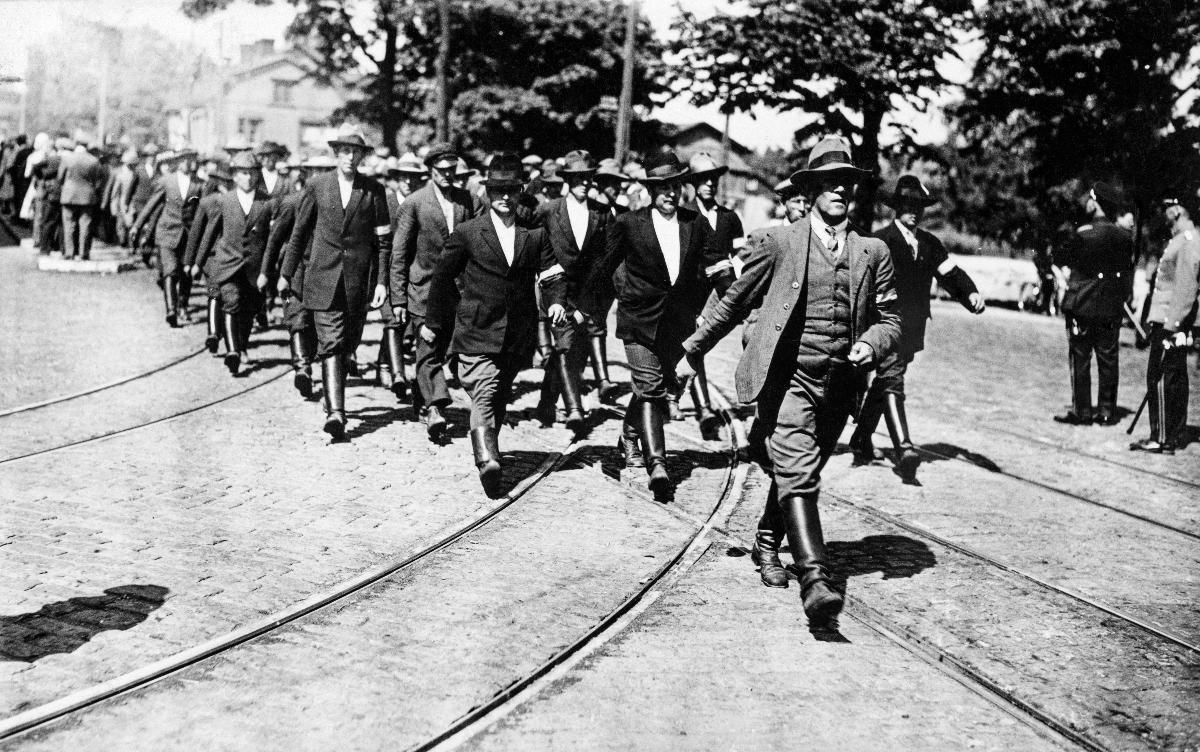
Talonpoikaismarssi
The Peasant march
sisällön kuvaus: Talonpoikaismarssin osallistujat saapuvat Helsinkiin 7.7.1930. sisällön kuvaus: The participants of the Peasant march arrive at Helsinki 7.7.1930.
Vuosi: 1930
Paikka: Suomi, Uusimaa, Helsinki; Suomi
Aiheet: mielenosoitukset; kulkueet; talonpoikaiskapinat; lapuanliike; nationalismi; demonstrations (activism); processions; peasants' revolts; Lapua movement; nationalism; peasants; demonstration; march; Finnish nationalism; demonstrationer (meningsyttringar); processioner; bondeuppror; Lapporörelsen